Cardiology (album)

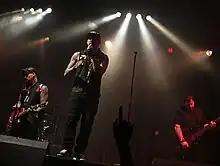
Good Charlotte on tour in Germany, 2011

In May and June, Good Charlotte went on the Bamboozle Road Show 2010 tour. On July 22 that year, the group announced it had signed to Capitol Records and would release "Cardiology" in October. Following this, Good Charlotte performed at Sonisphere Festival and supported Pink on her European tour. The band posted "Like It's Her Birthday" online on August 5 and the same day announced on its website another song from the album would be posted if the YouTube video of "Like It's Her Birthday" received more than 100,000 views. The target was reached on August 15 and the band released a video for "Counting the Days". "Like It's Her Birthday" was released as a single on August 20.